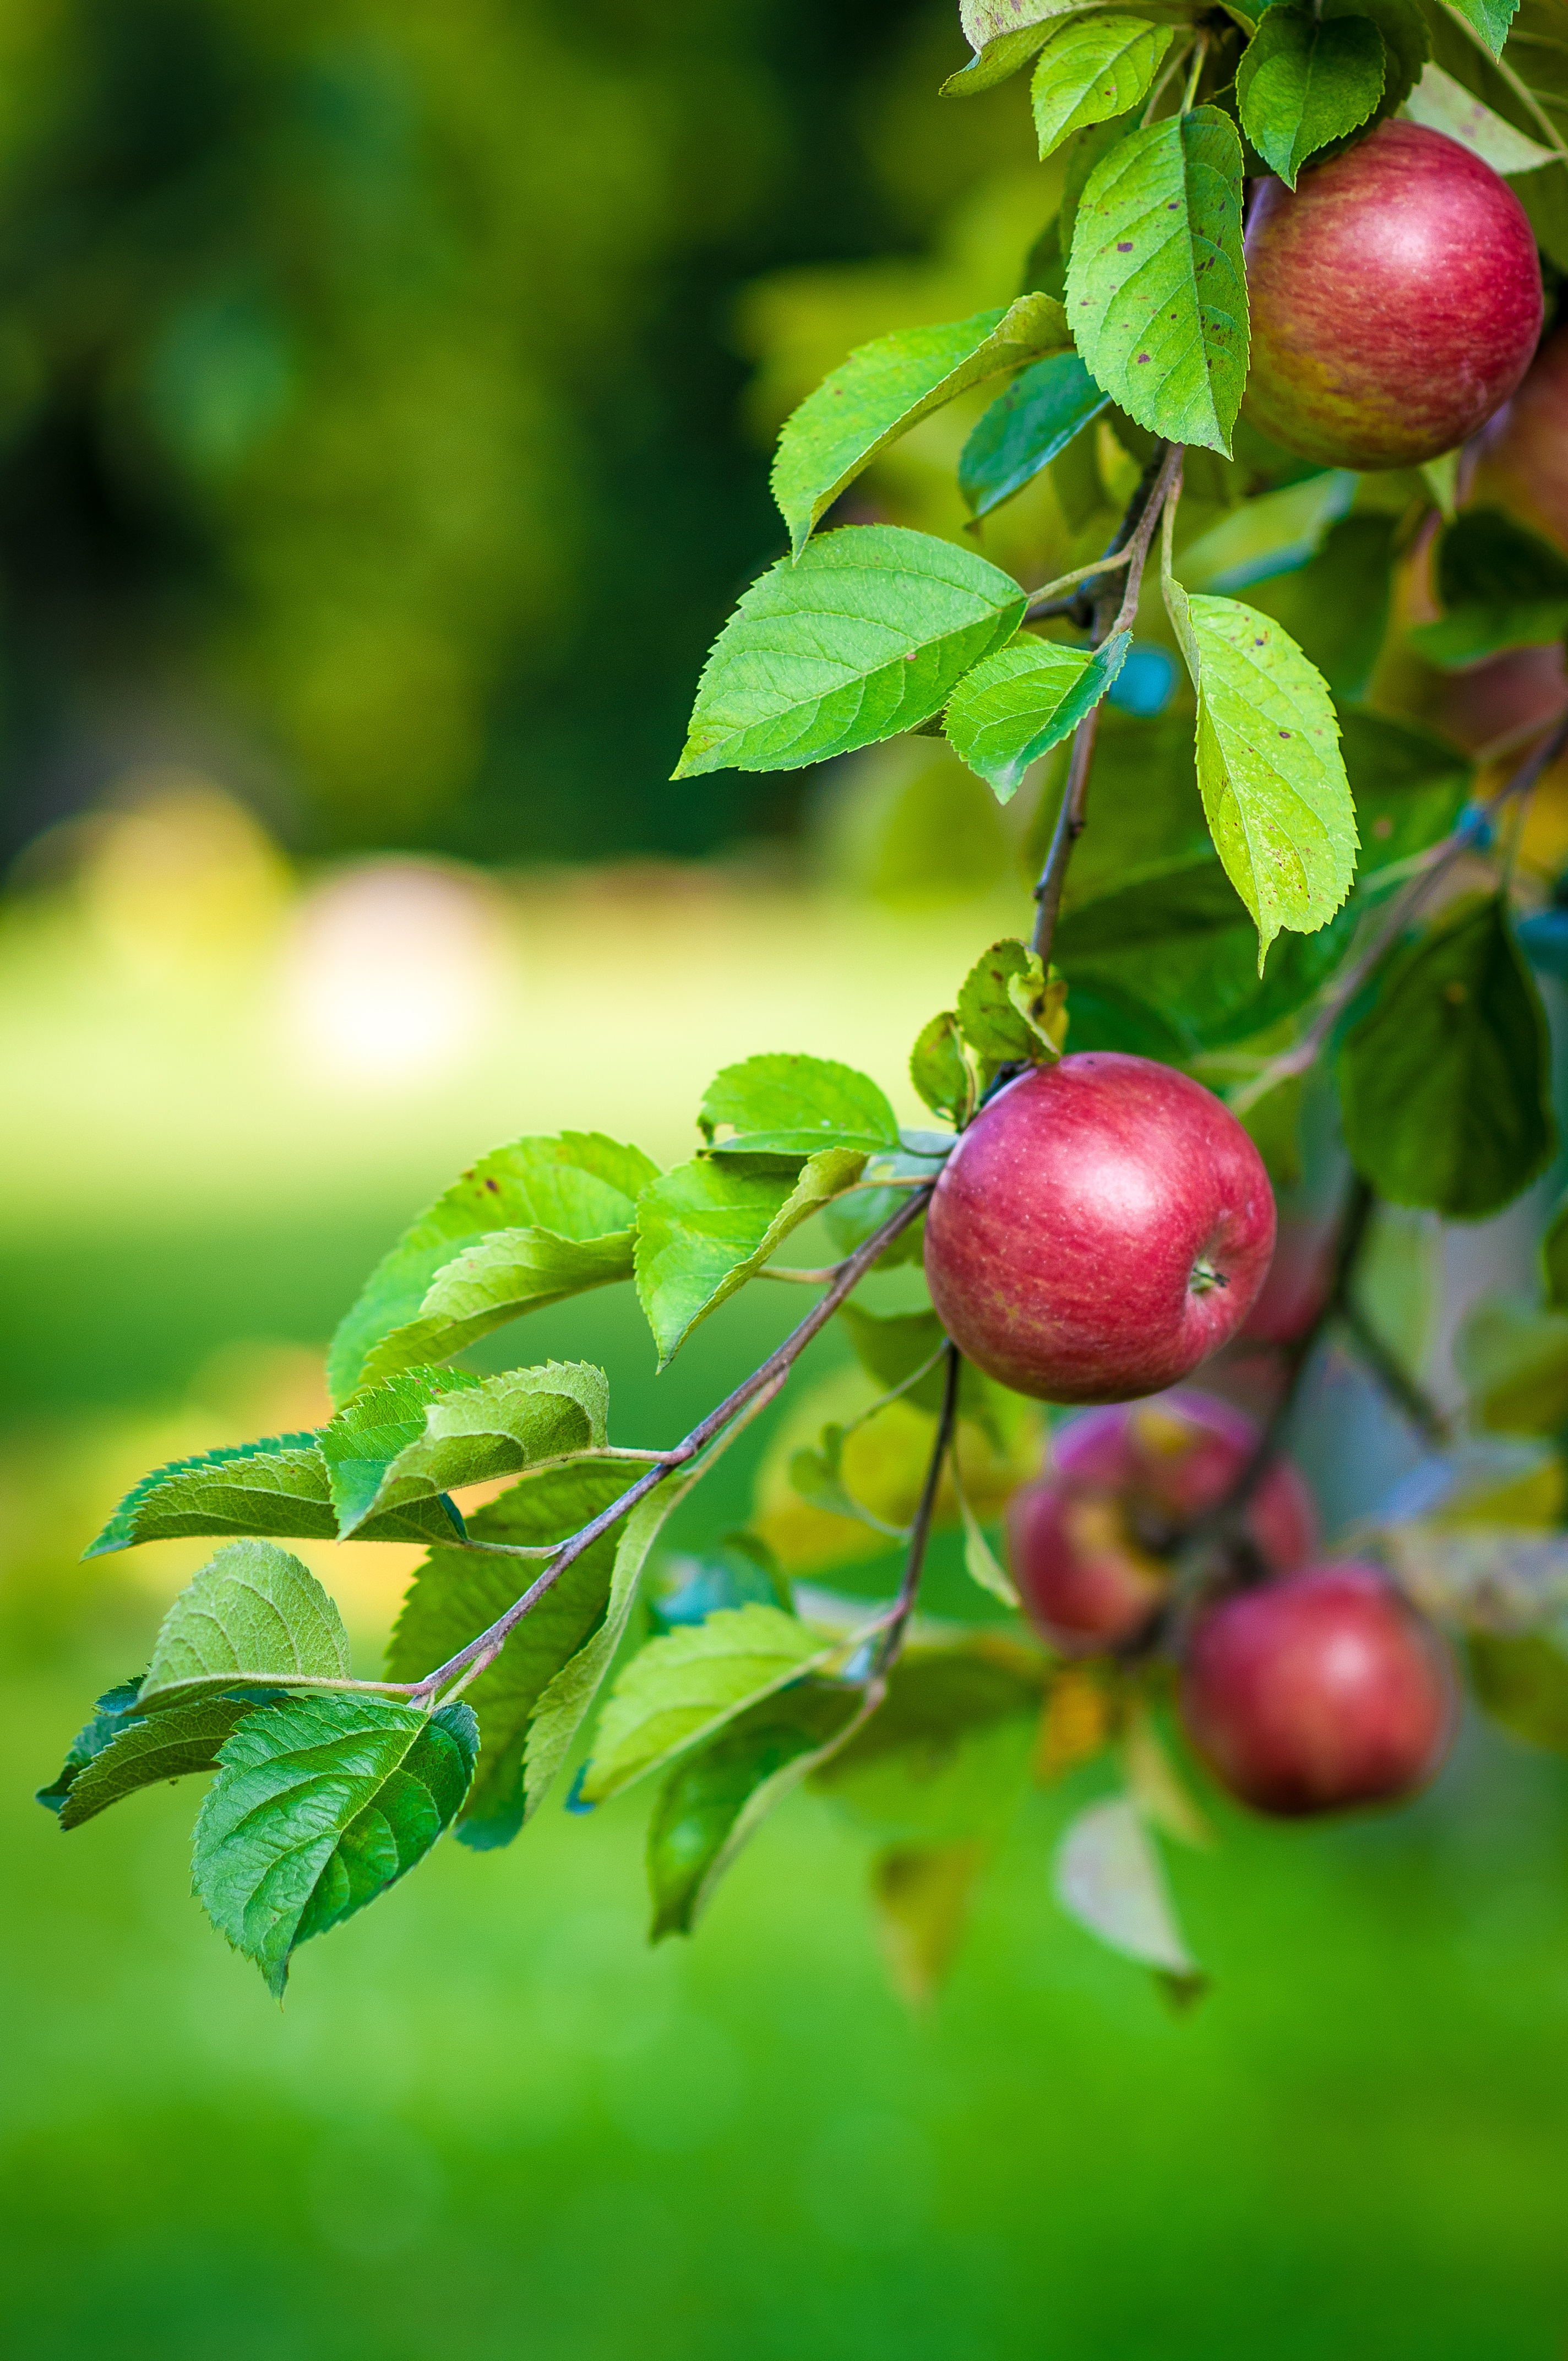
tree, branch, blossom, plant, fruit, berry, leaf, flower, food, green, produce, evergreen, flora, leaves, shrub, apples, flowering plant, rose family, acerola, malpighia, woody plant, land plant